Philatelic literature

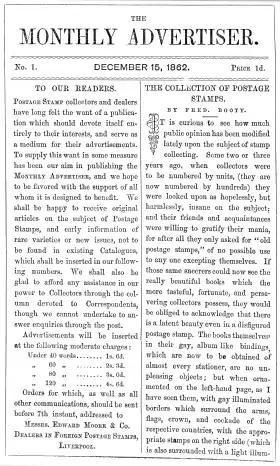
Front cover of first issue of the "Stamp Collectors' Review and Monthly Advertiser", the world's first dedicated philatelic journal in 1862

In addition to books, there are a great number of philatelic journals. The first stamp magazine was the "Monthly Intelligencer" from Birmingham, England, followed shortly by many others. The journals and newsletters of clubs and societies also have an important role in philatelic literature. Many journals only run for a few numbers and then cease but they often contain information found nowhere else and therefore are valuable sources for philatelists.